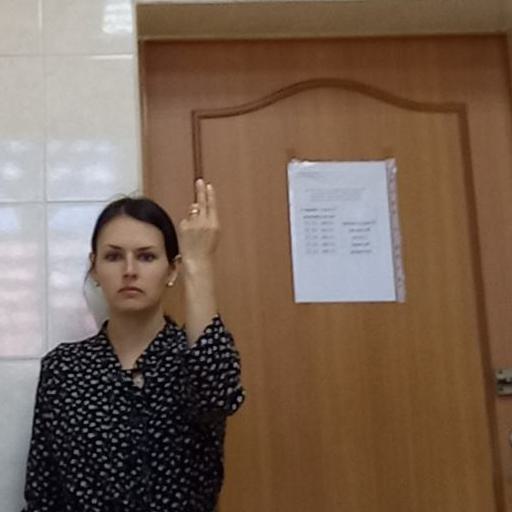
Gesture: two_up_inverted